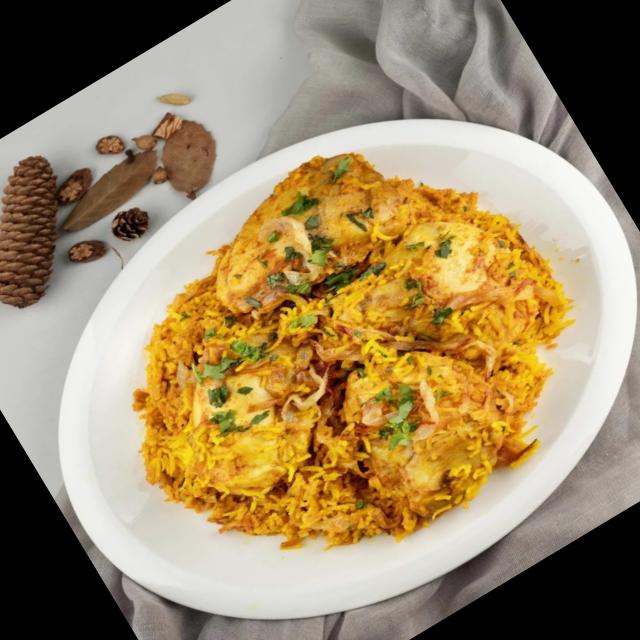
Dish: biryani